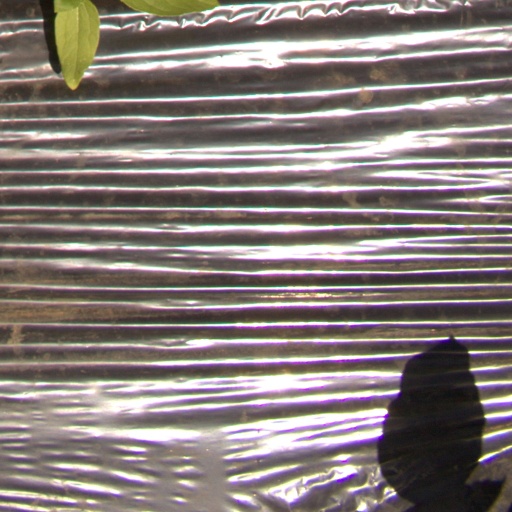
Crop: Jerusalem artichoke